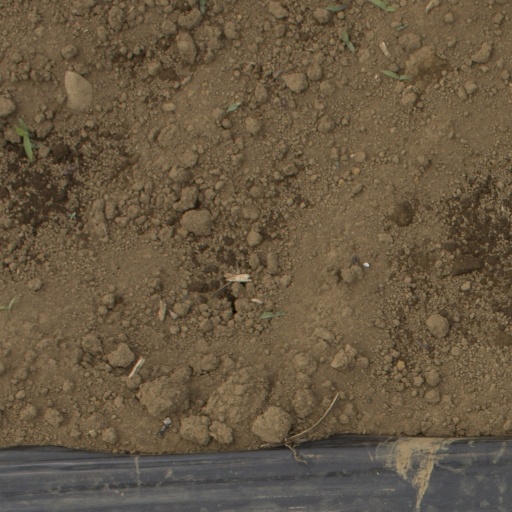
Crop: Jerusalem artichoke